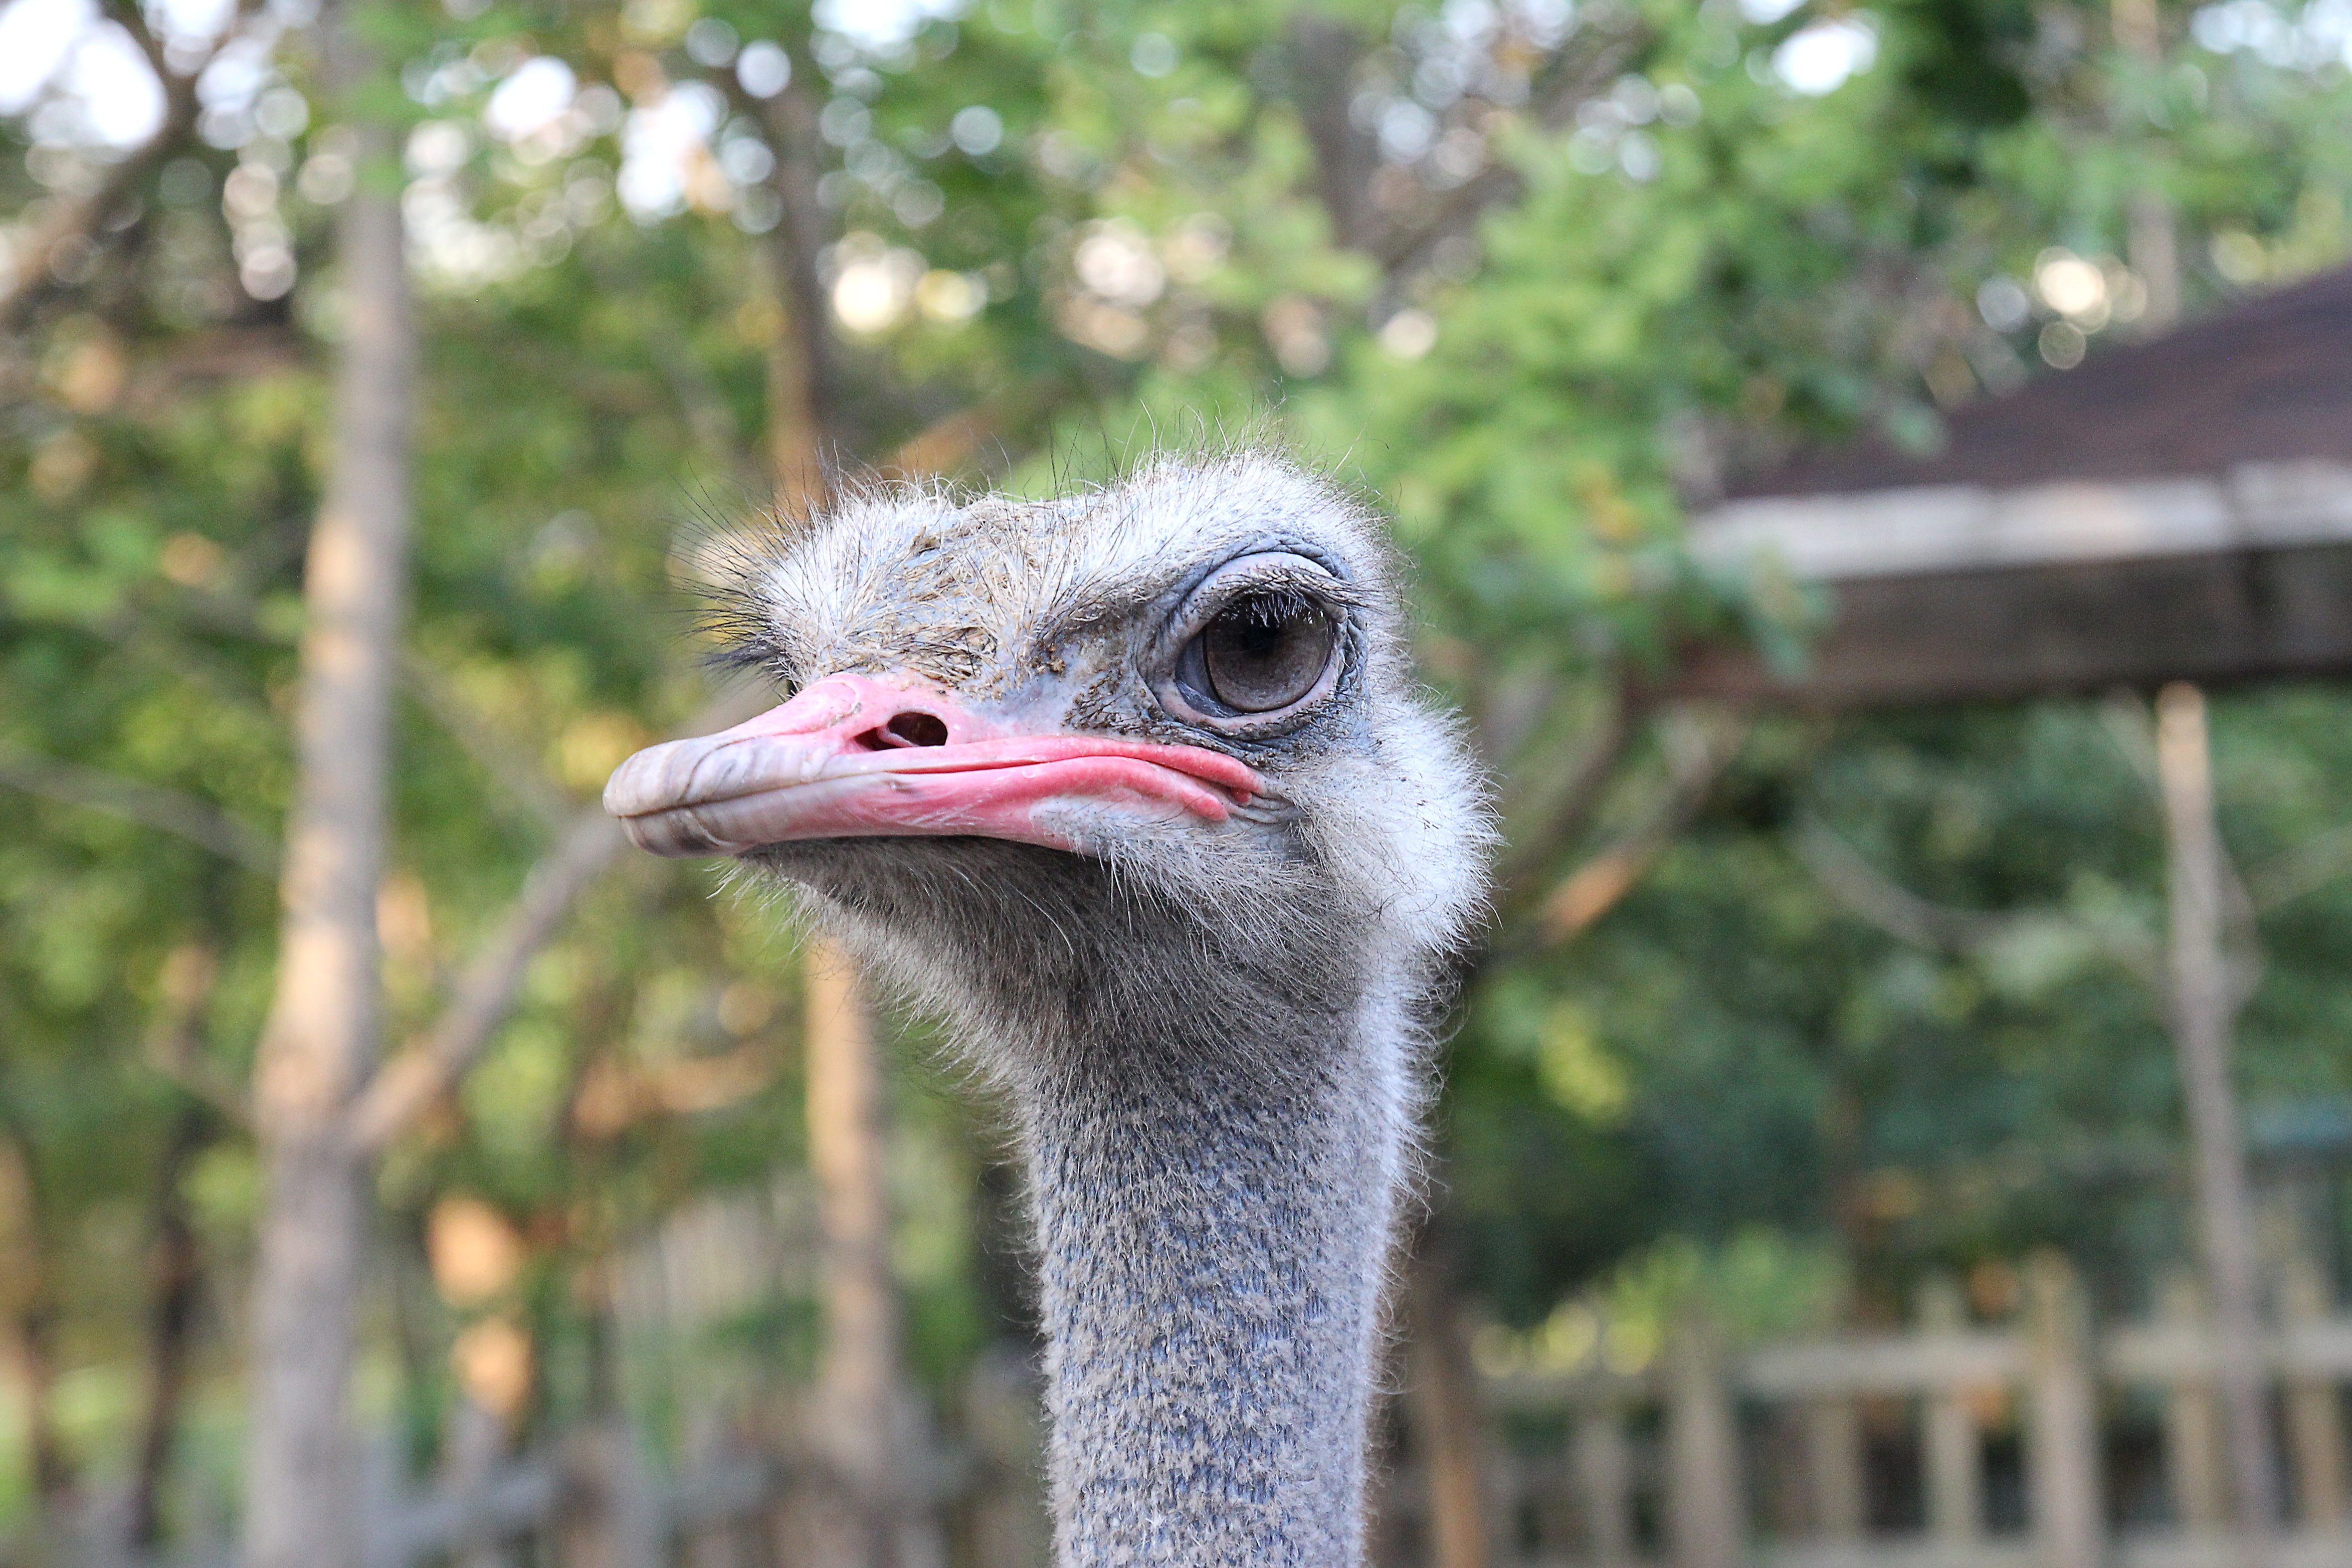
nature, bird, animal, wildlife, wild, zoo, beak, park, ostrich, avian, fauna, emu, neck, eye, head, vertebrate, ratite, flightless bird, flightless, casuariiformes